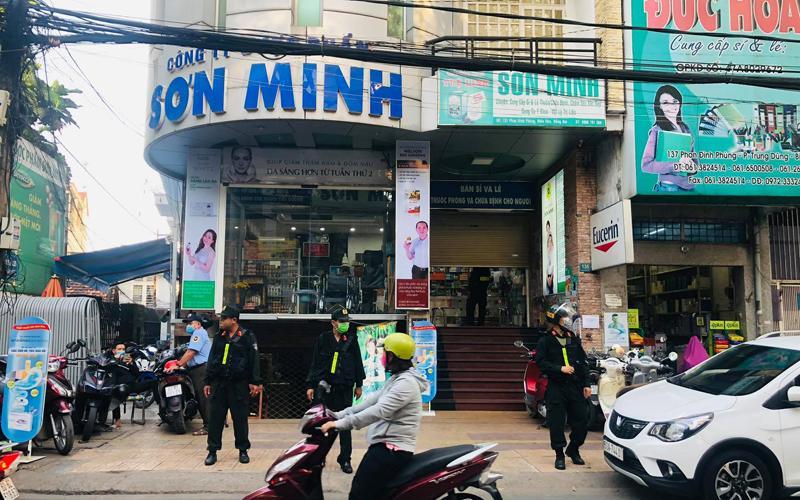
có một người phụ nữ mặc áo xám đang lái xe máy qua những cảnh sát cơ động